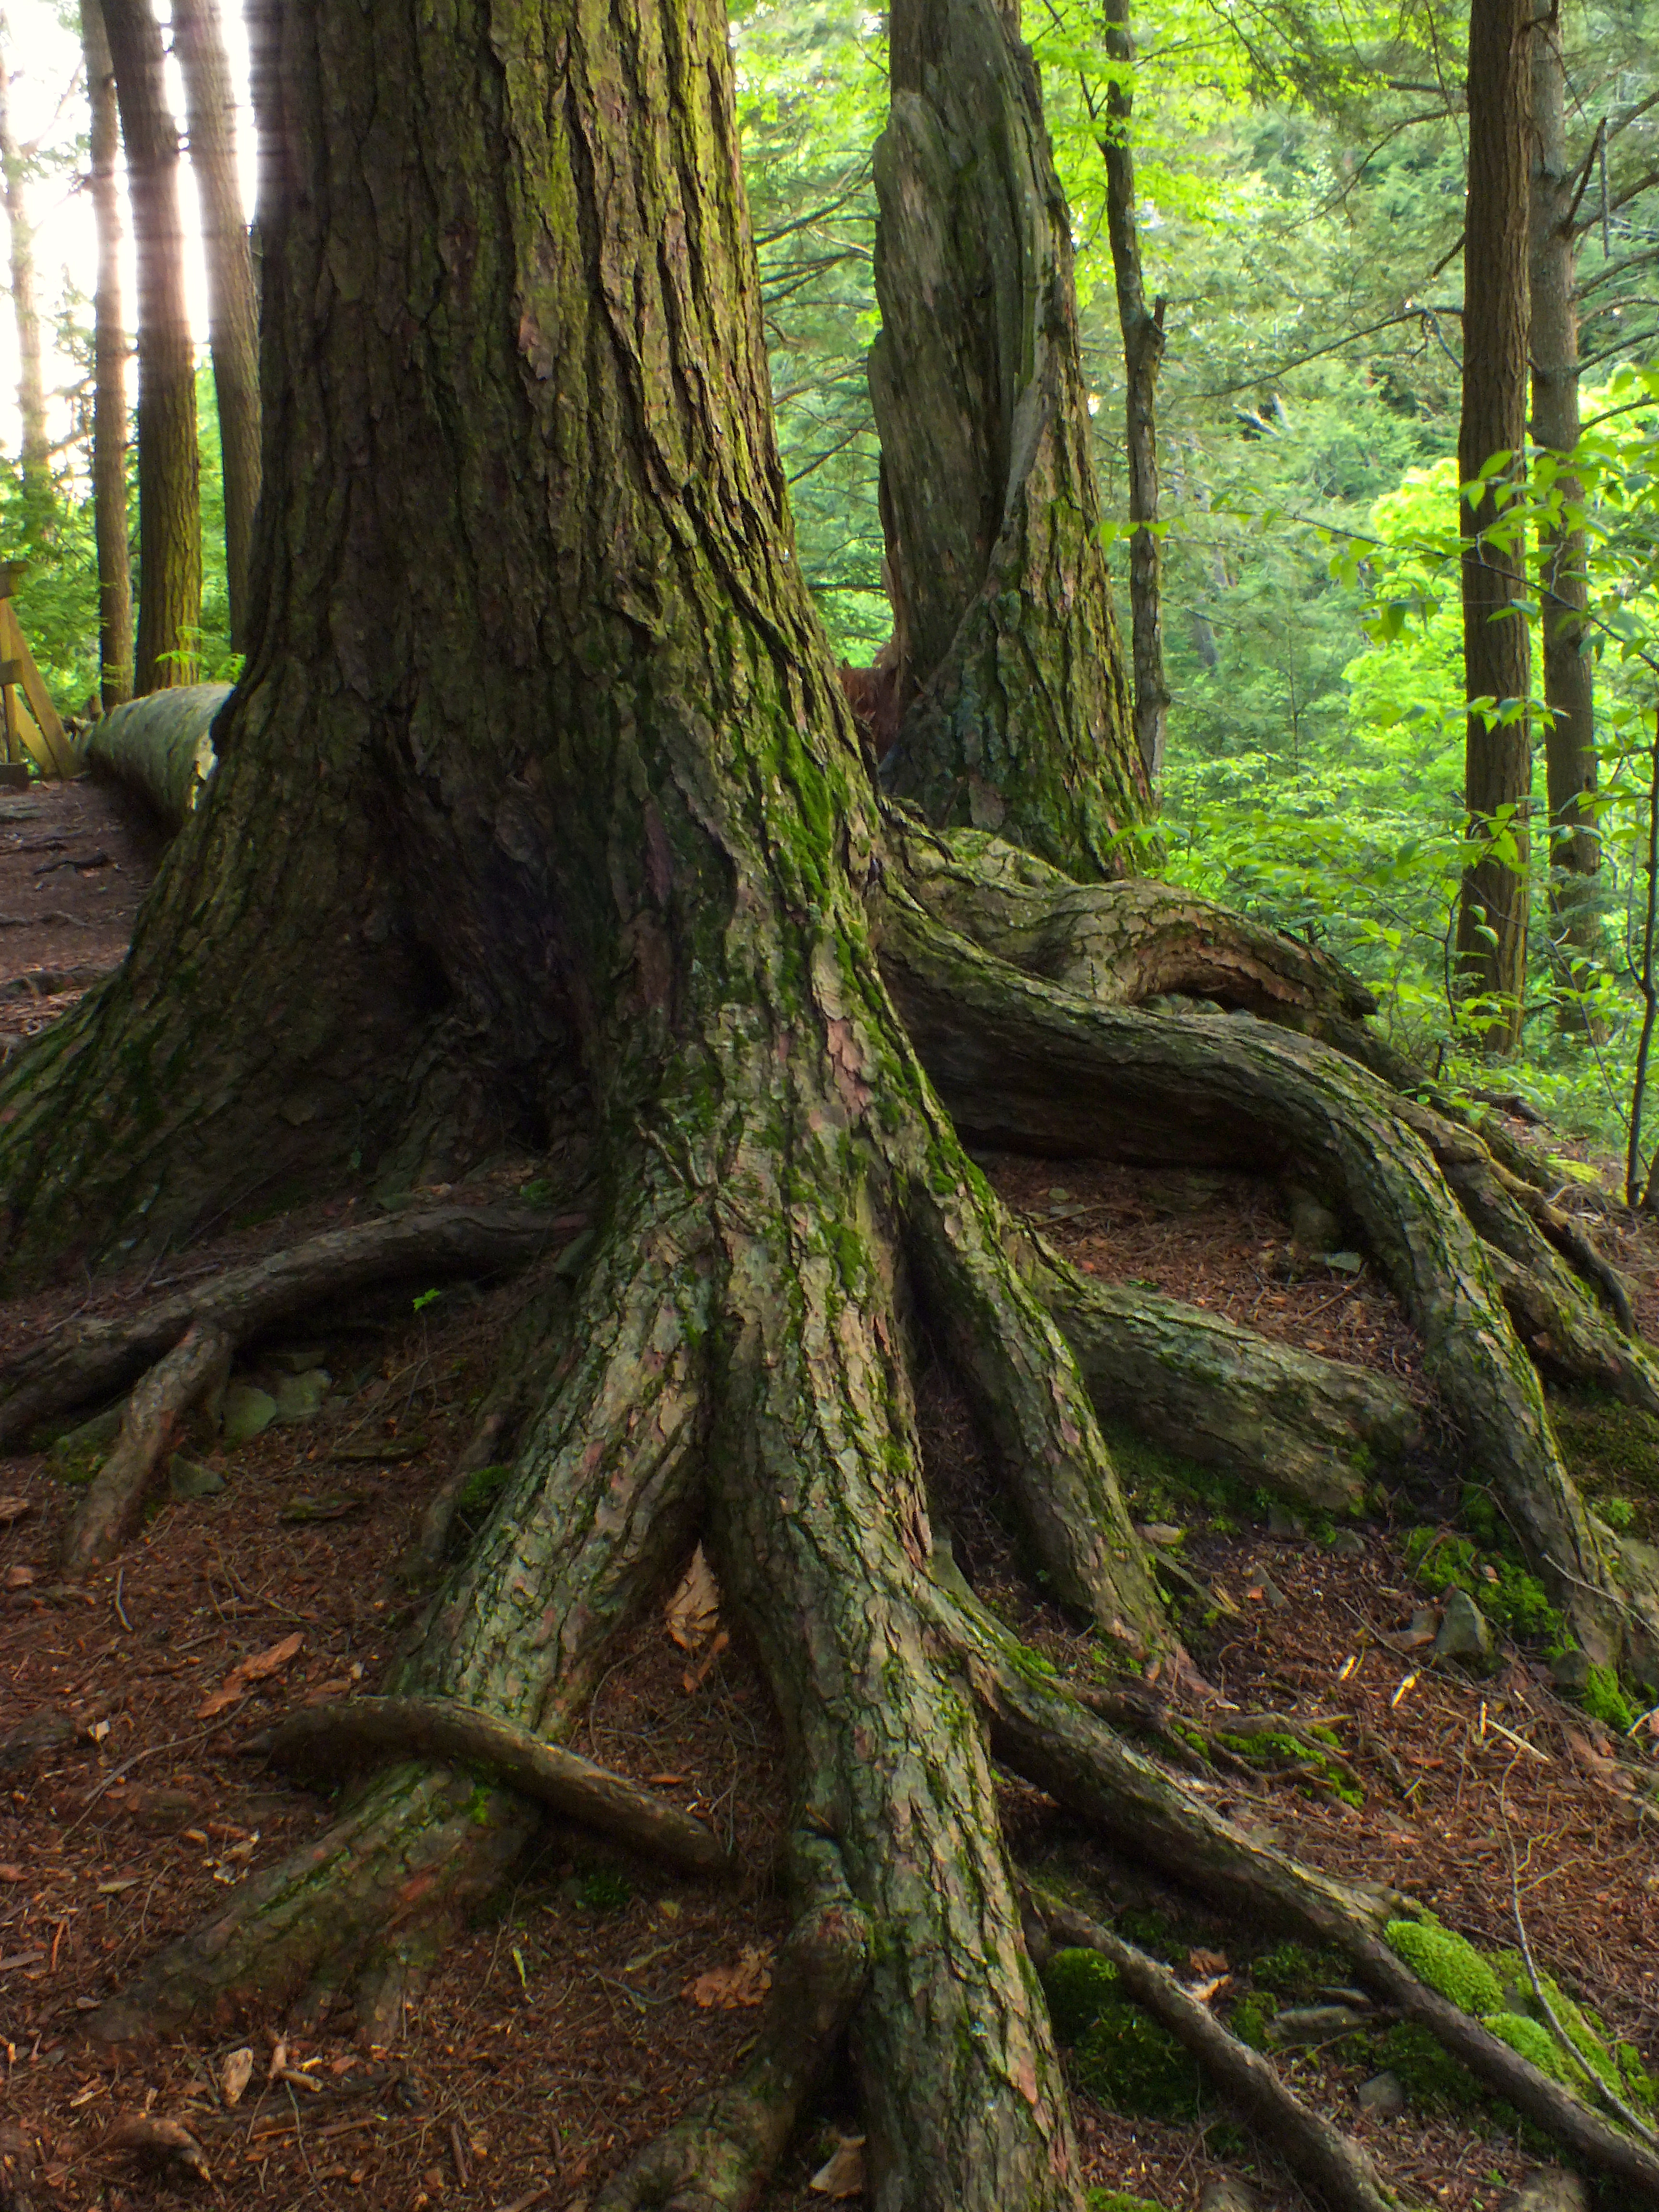
tree, nature, forest, branch, plant, wood, hiking, sunlight, leaf, flower, trunk, spring, green, botany, trees, creativecommons, coniferous, spruce, rainforest, deciduous, hemlocks, easternhemlocks, tsugacanadensis, pennsylvania, endlessmountains, oldgrowthforest, roots, relictforest, saltspringsstatepark, susquehannacounty, fallbrooknaturalarea, grove, woodland, habitat, ecosystem, biome, old growth forest, natural environment, plant stem, woody plant, temperate broadleaf and mixed forest, temperate coniferous forest